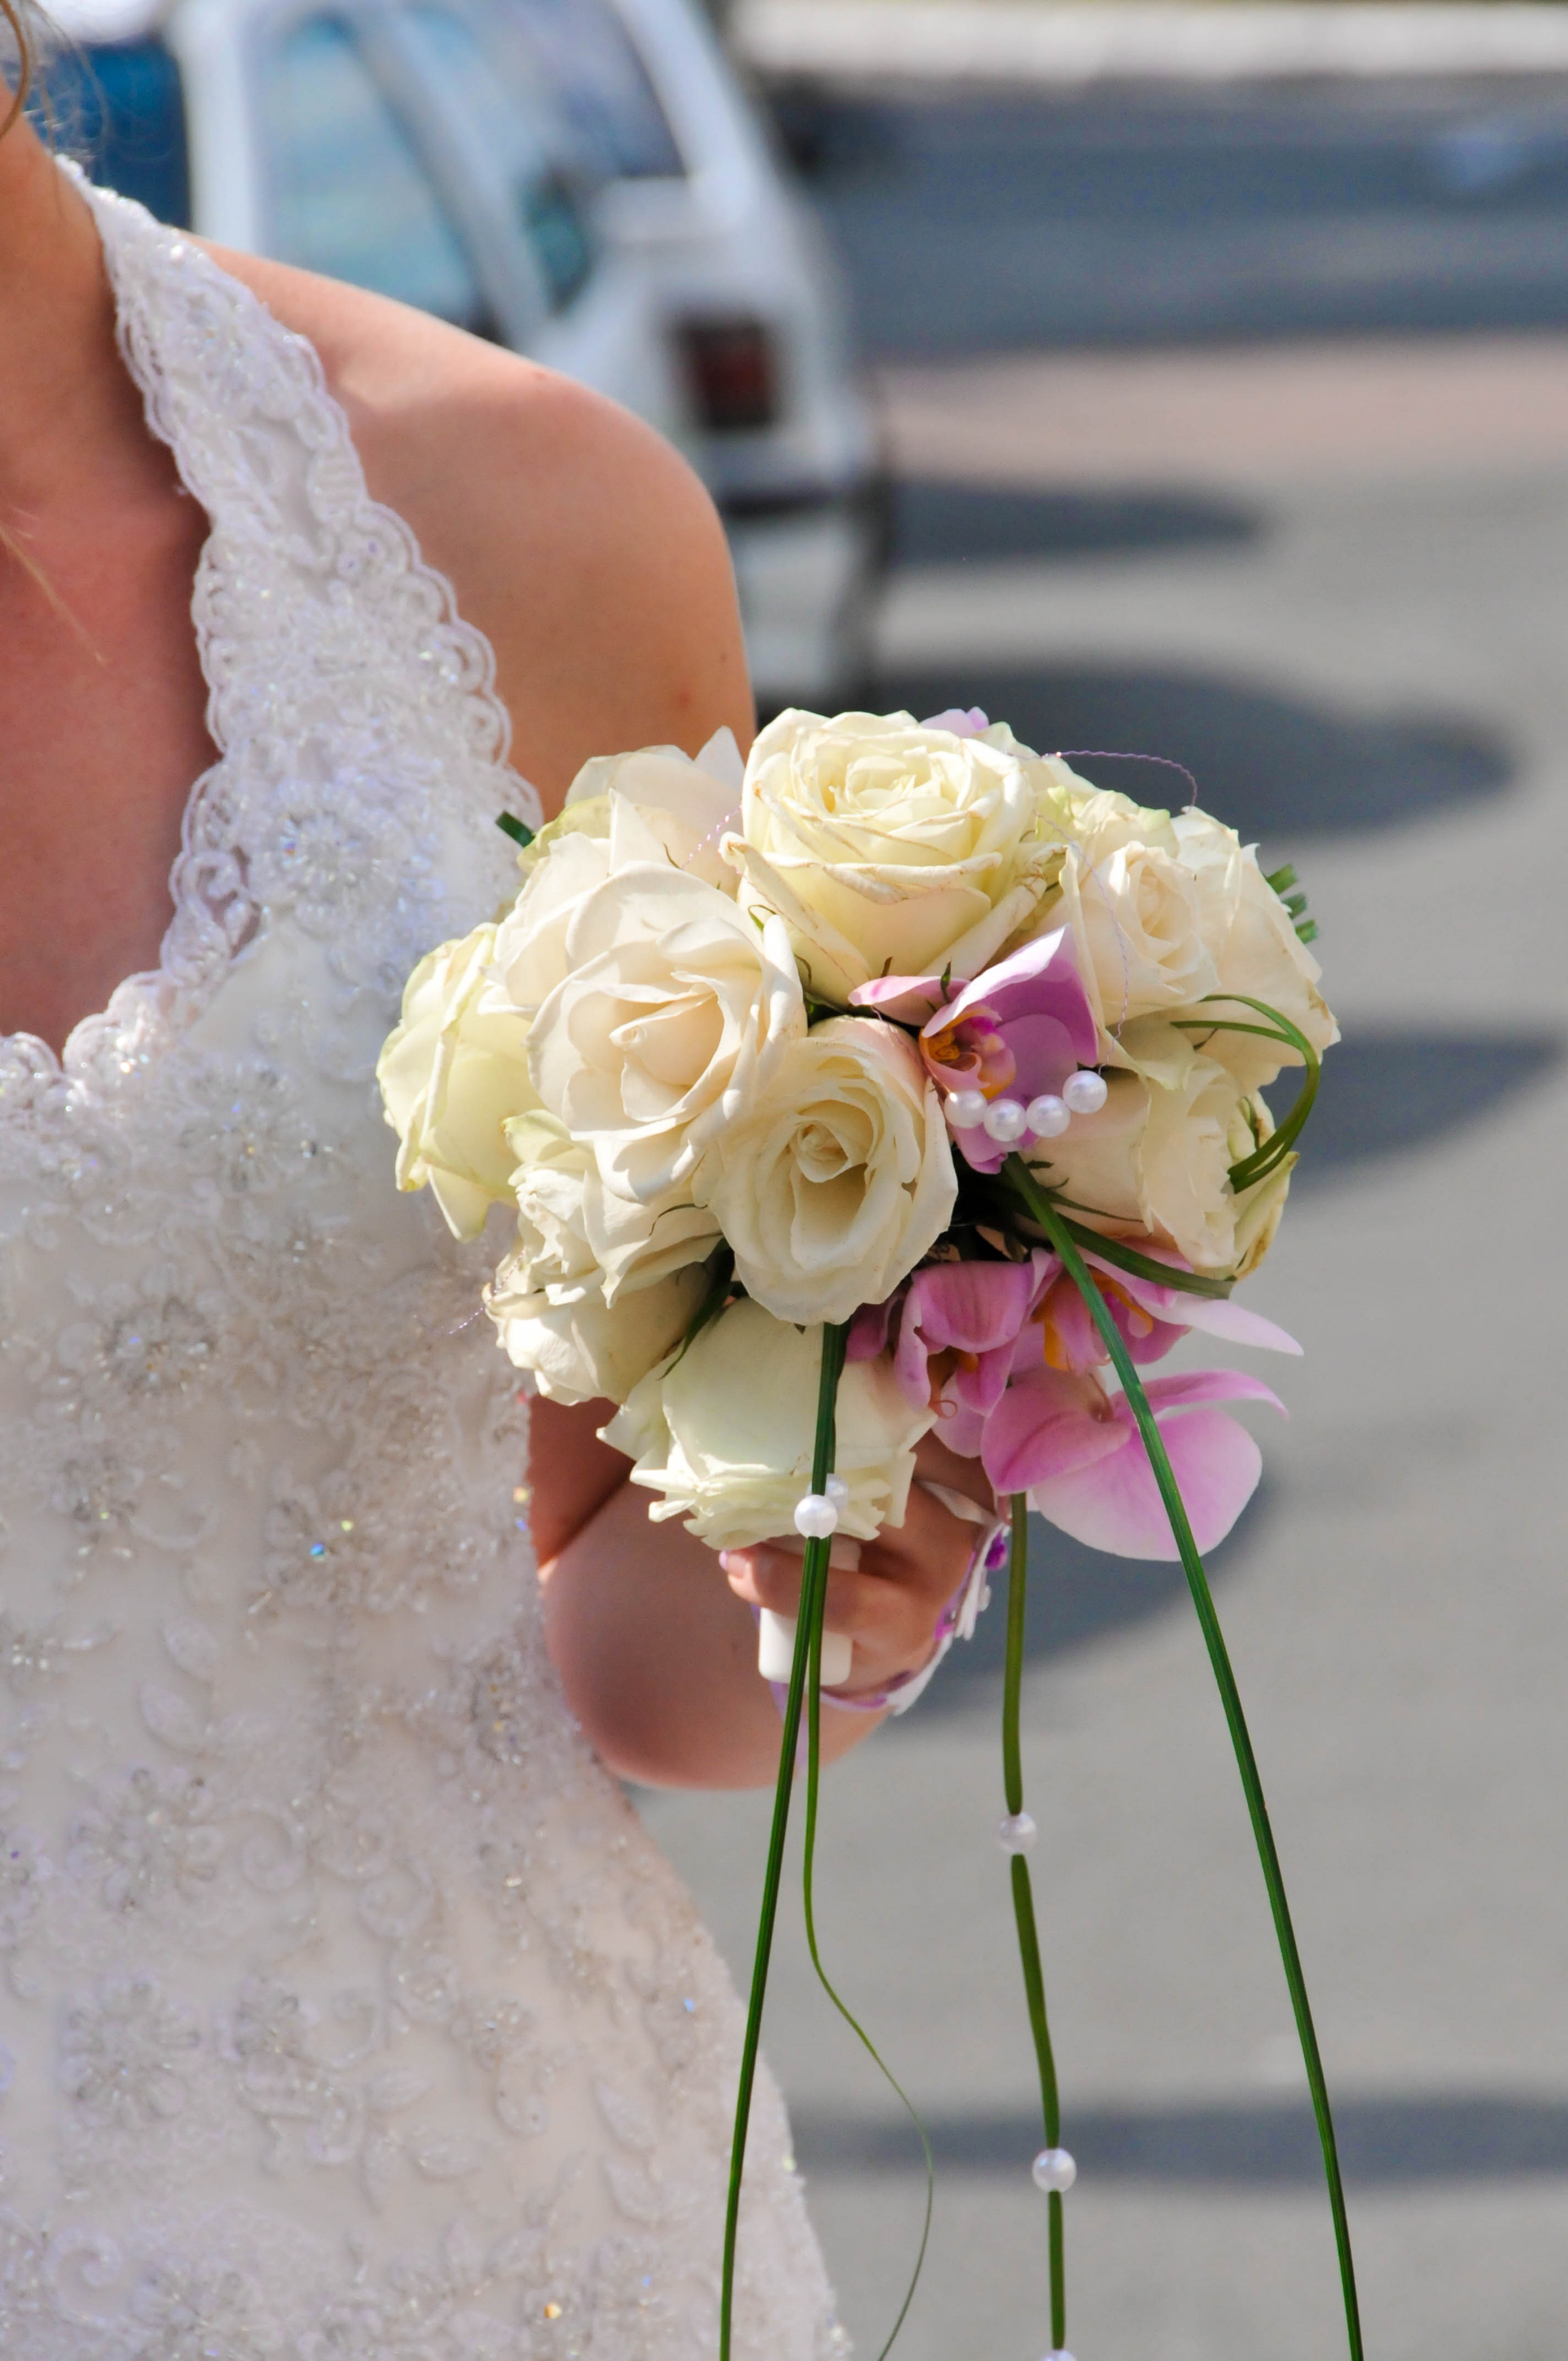
plant, woman, flower, petal, bouquet, spring, yellow, pink, wedding, bride, flowers, the bride, floristry, flowering plant, flower bouquet, cut flowers, floral design, land plant, flower arranging